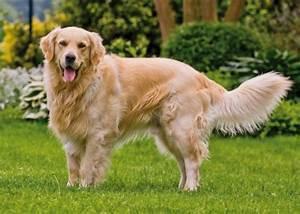
dog